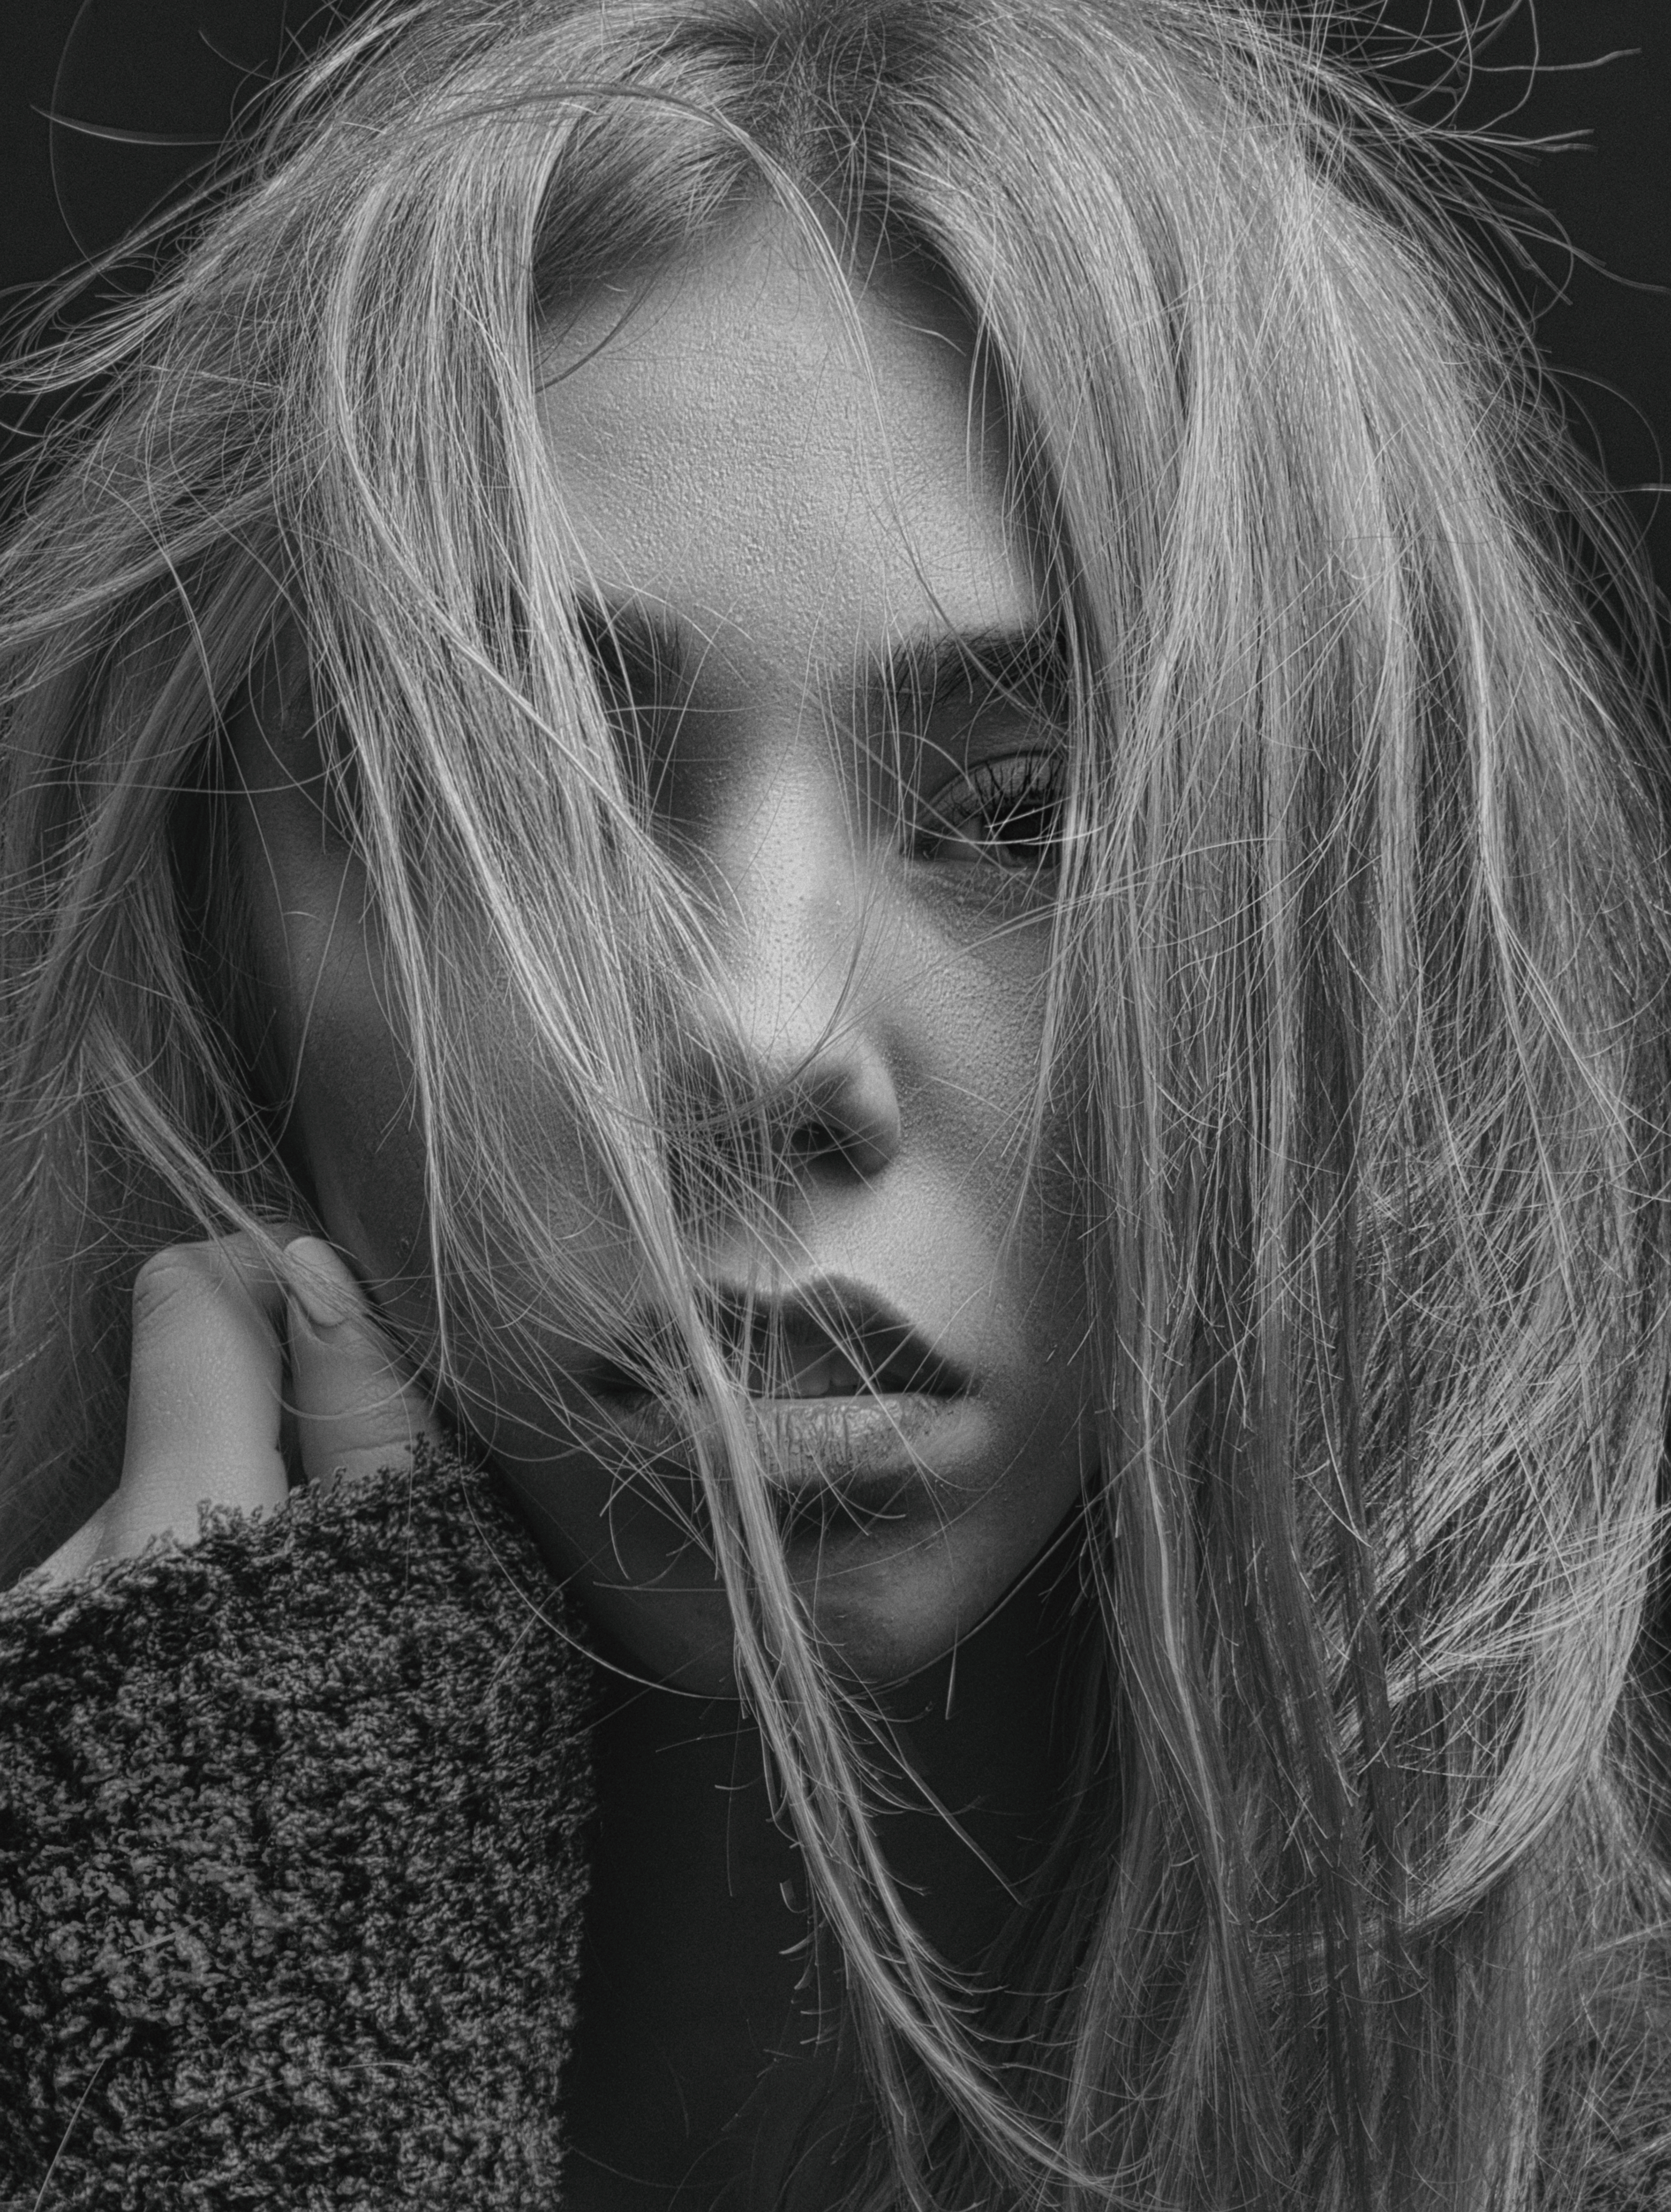
portrait, girl, body, retro, face, beautiful, look, studio, monochrome, donate, lip, chin, eyebrow, eyelash, mouth, flash photography, jaw, gesture, grey, style, black and white, grass, black hair, layered hair, long hair, Step cutting, beauty, monochrome photography, eyewear, blond, wig, brown hair, close up, art model, surfer hair, darkness, bangs, feathered hair, street fashion, portrait photography, illustration, fashion accessory, fur, photo shoot, model, reflection, fashion model